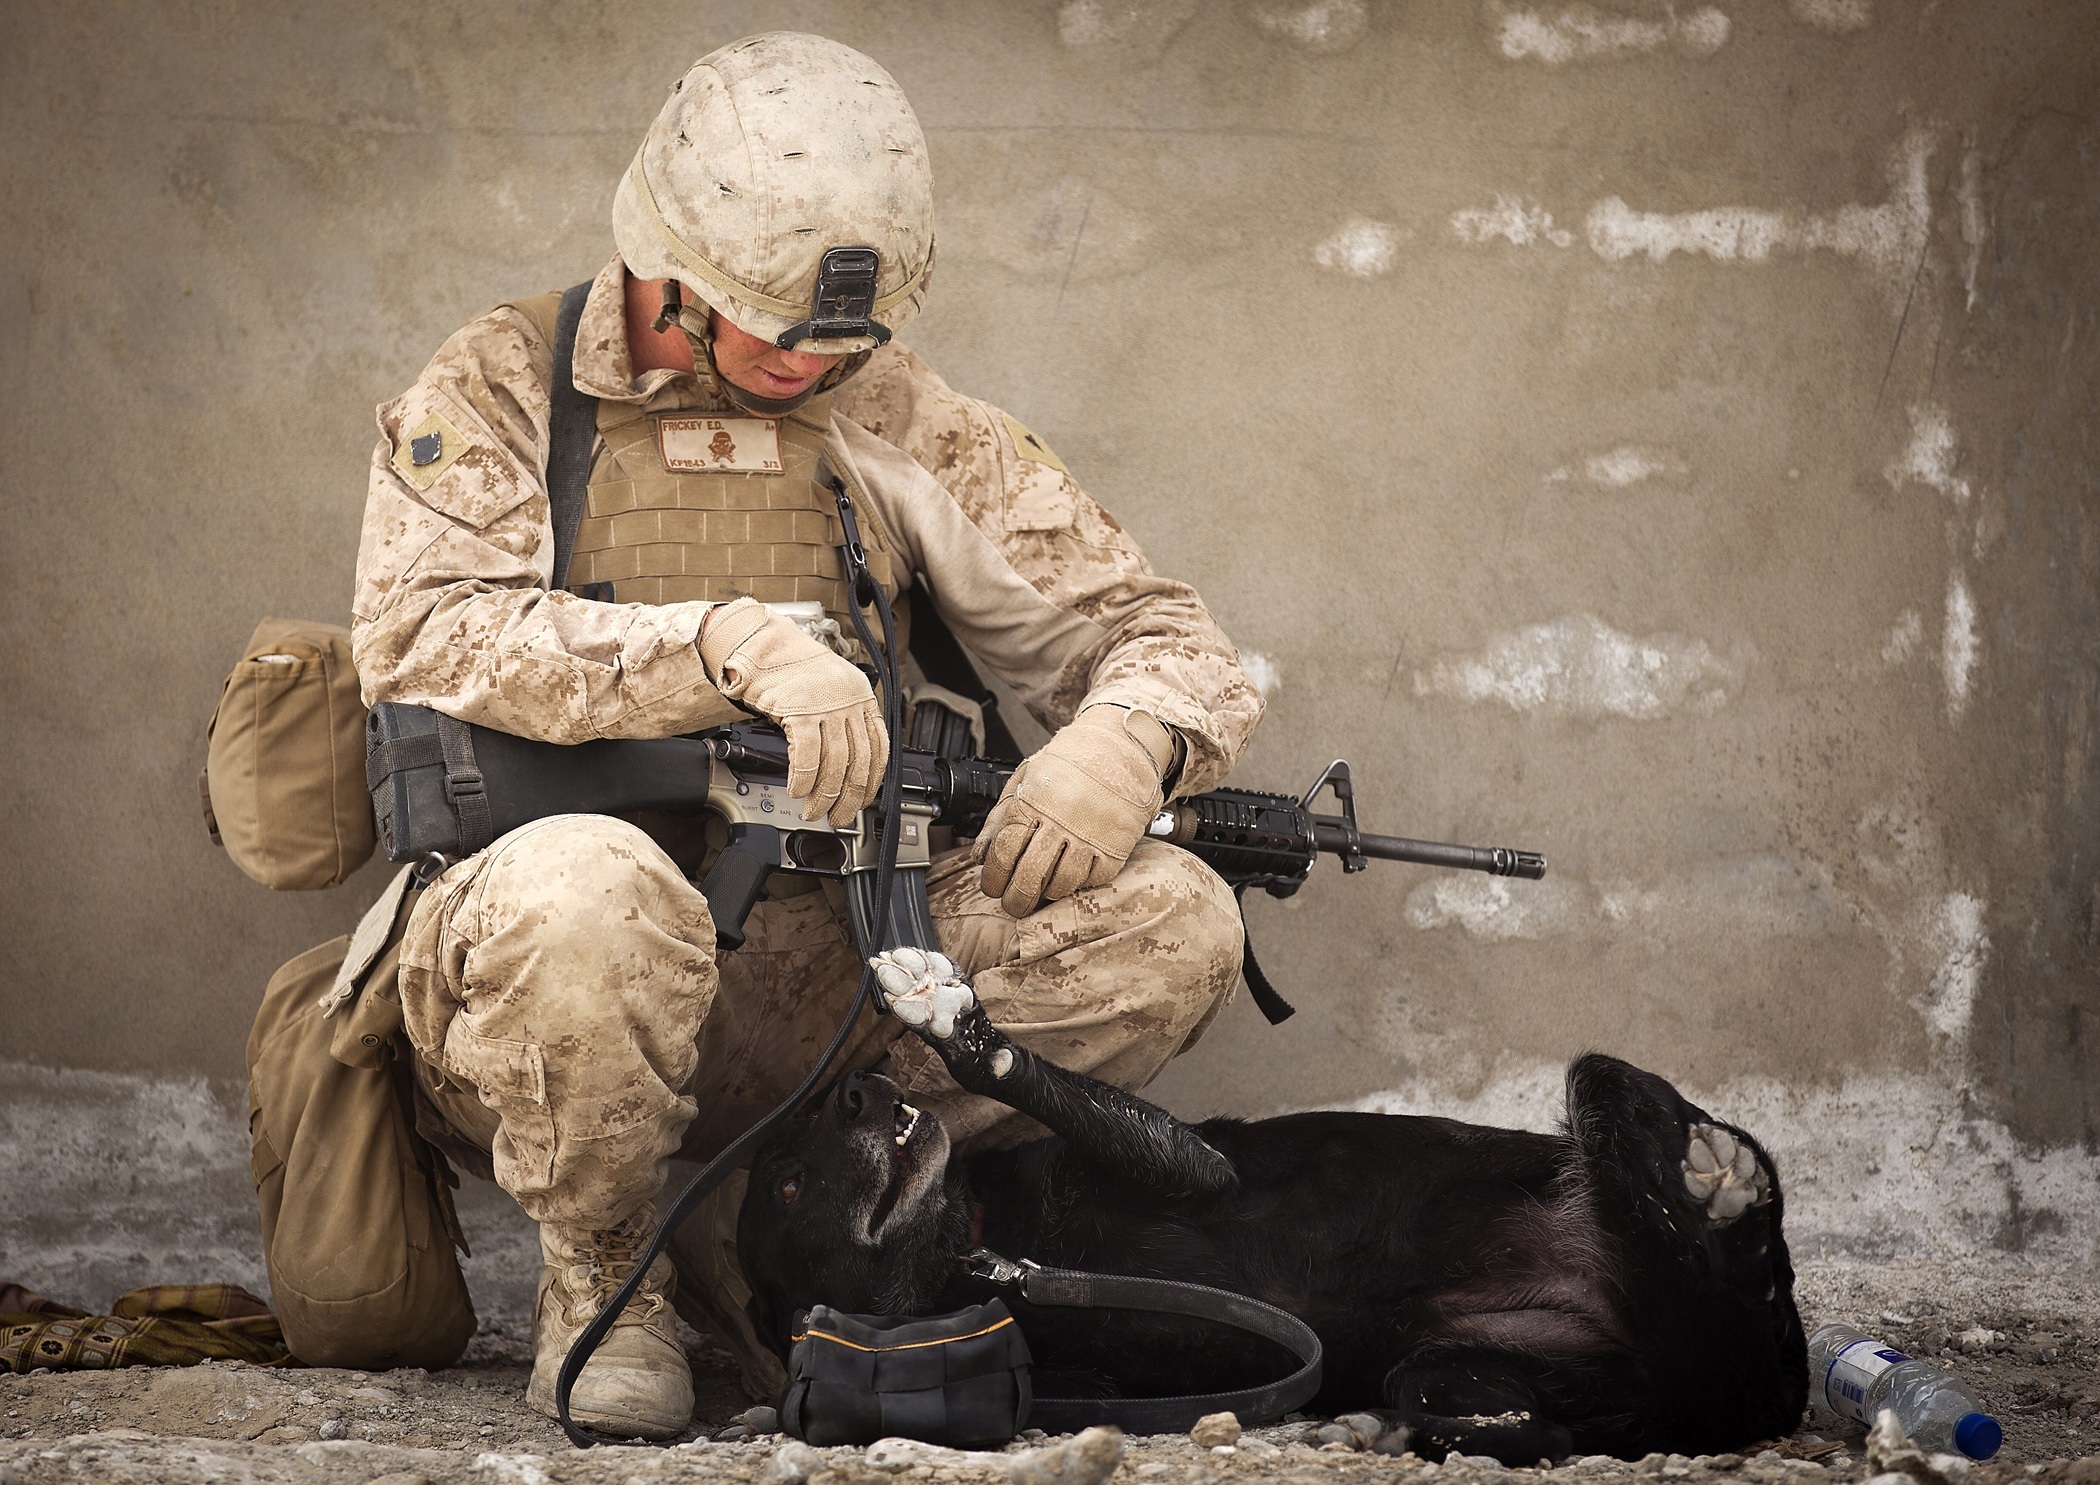
animal, cute, canine, military, soldier, playing, obedience, companion, working dog, handler, command